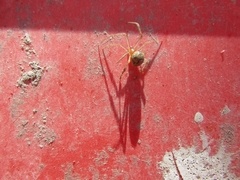
Species: Parasteatoda_tepidariorum